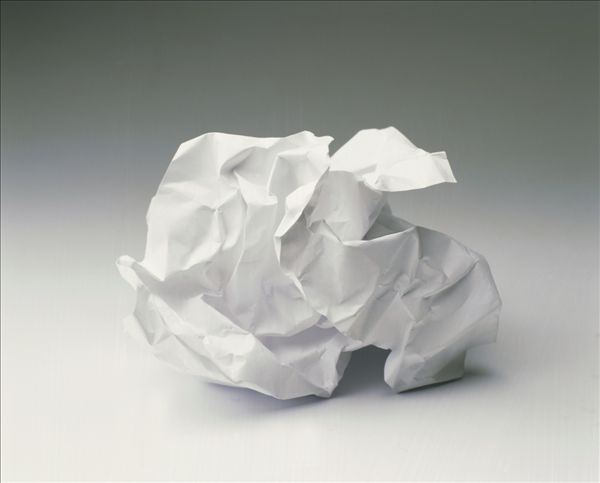
Waste category: paper